Paddy Island

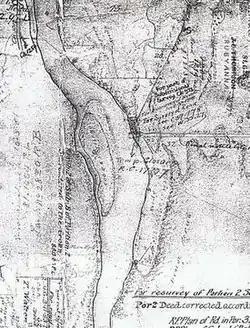

On a survey plan of the Burnett River transmitted to the Queensland Surveyor General on Tuesday, 29 September 1868, the island was referenced as Coodes Island by the District Surveyor John Charlton Thompson (1827–1878).